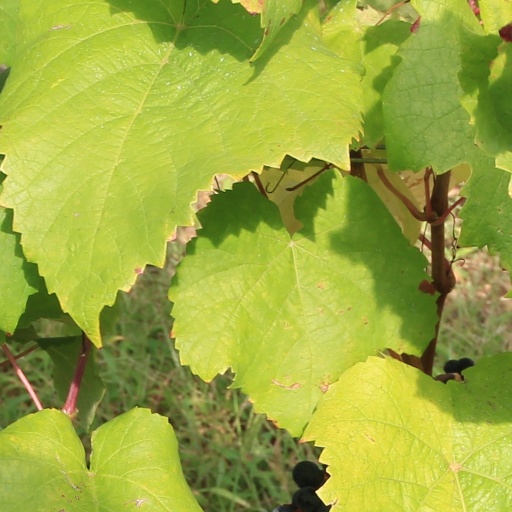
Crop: grape